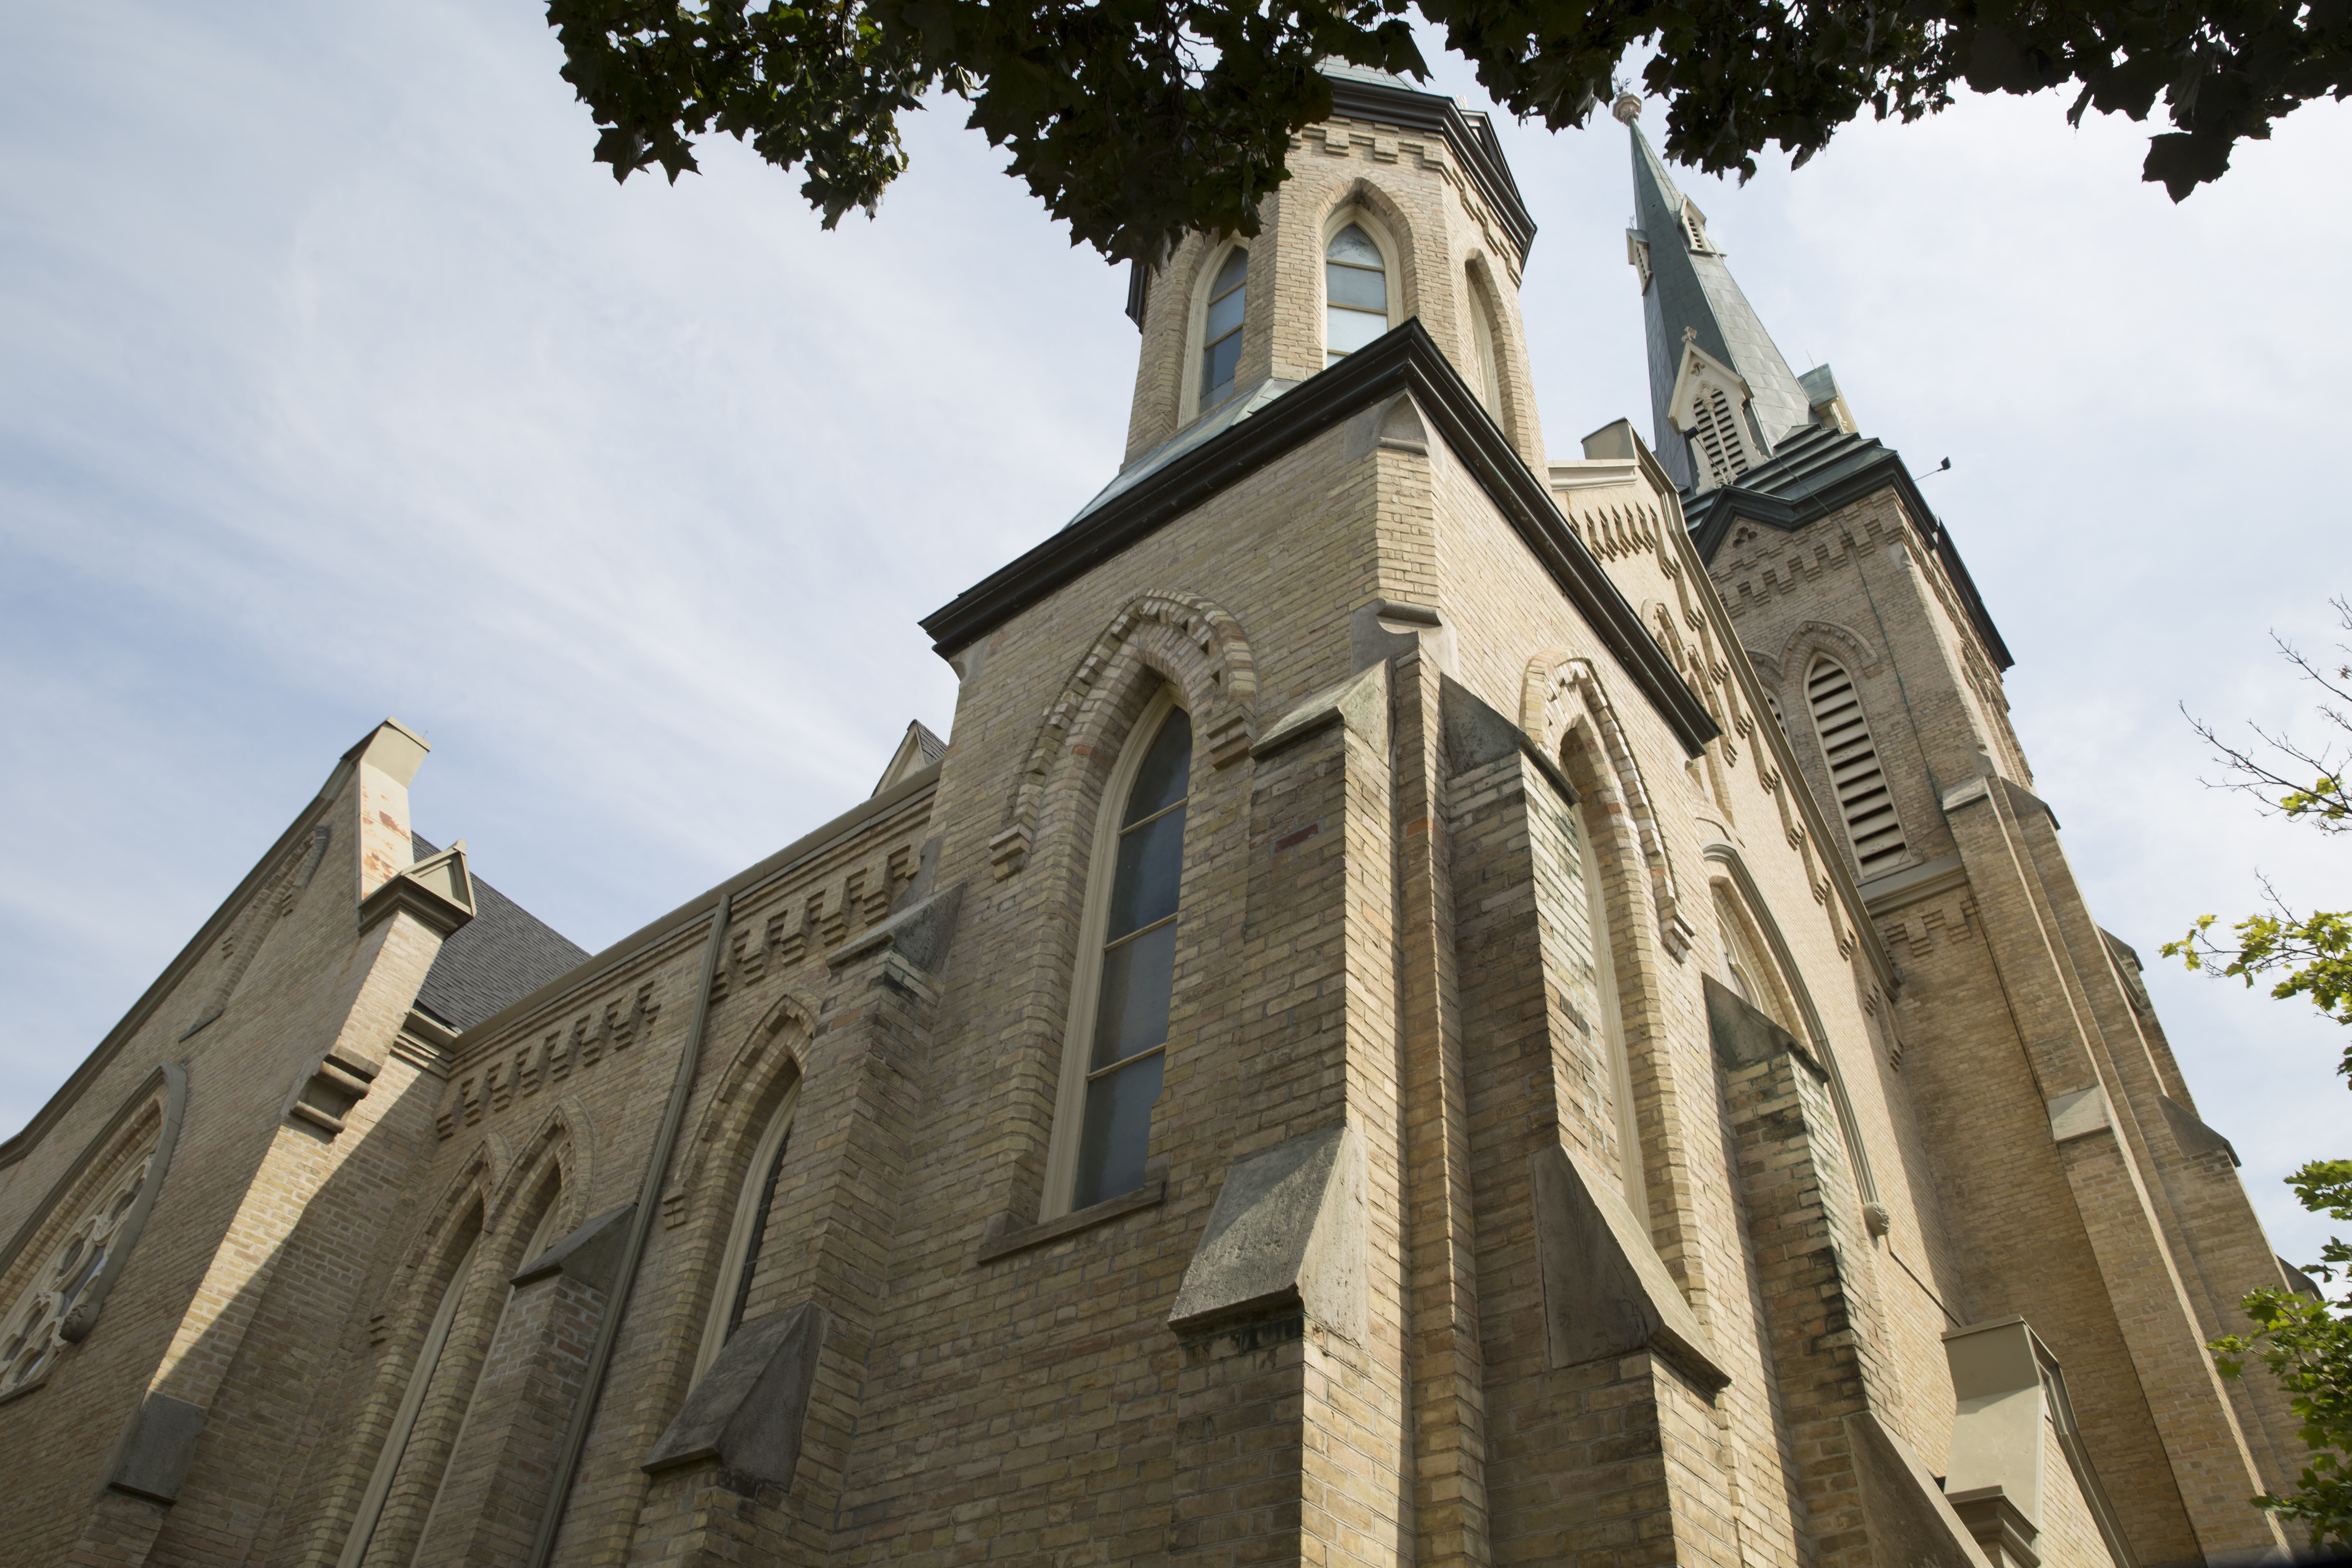
nature, building, landmark, place of worship, church, medieval architecture, sky, spire, facade, tree, steeple, cathedral, historic site, chapel, monument, history, window, tours, parish